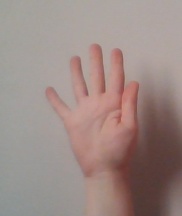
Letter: sheen